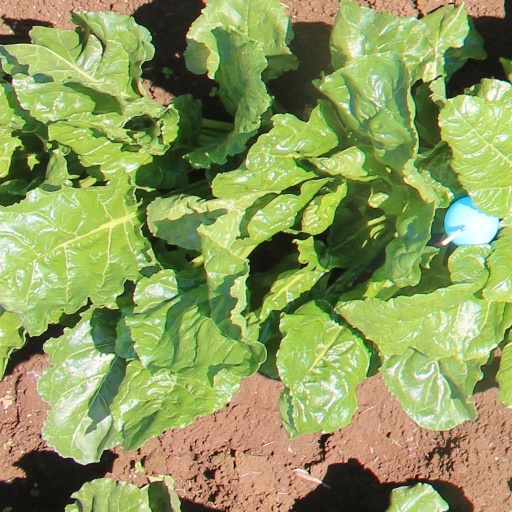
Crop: sugar beet